Yuma War

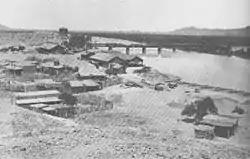
Yuma Crossing in 1886.

At the beginning of the Garra Revolt, an uprising by the local Cupeño tribe under Antonio Garra, launched an attack on Warner's Ranch together with the Cahuilla and the nearby Kumeyaay, which had a negative reputation for severe treatment of Indians.